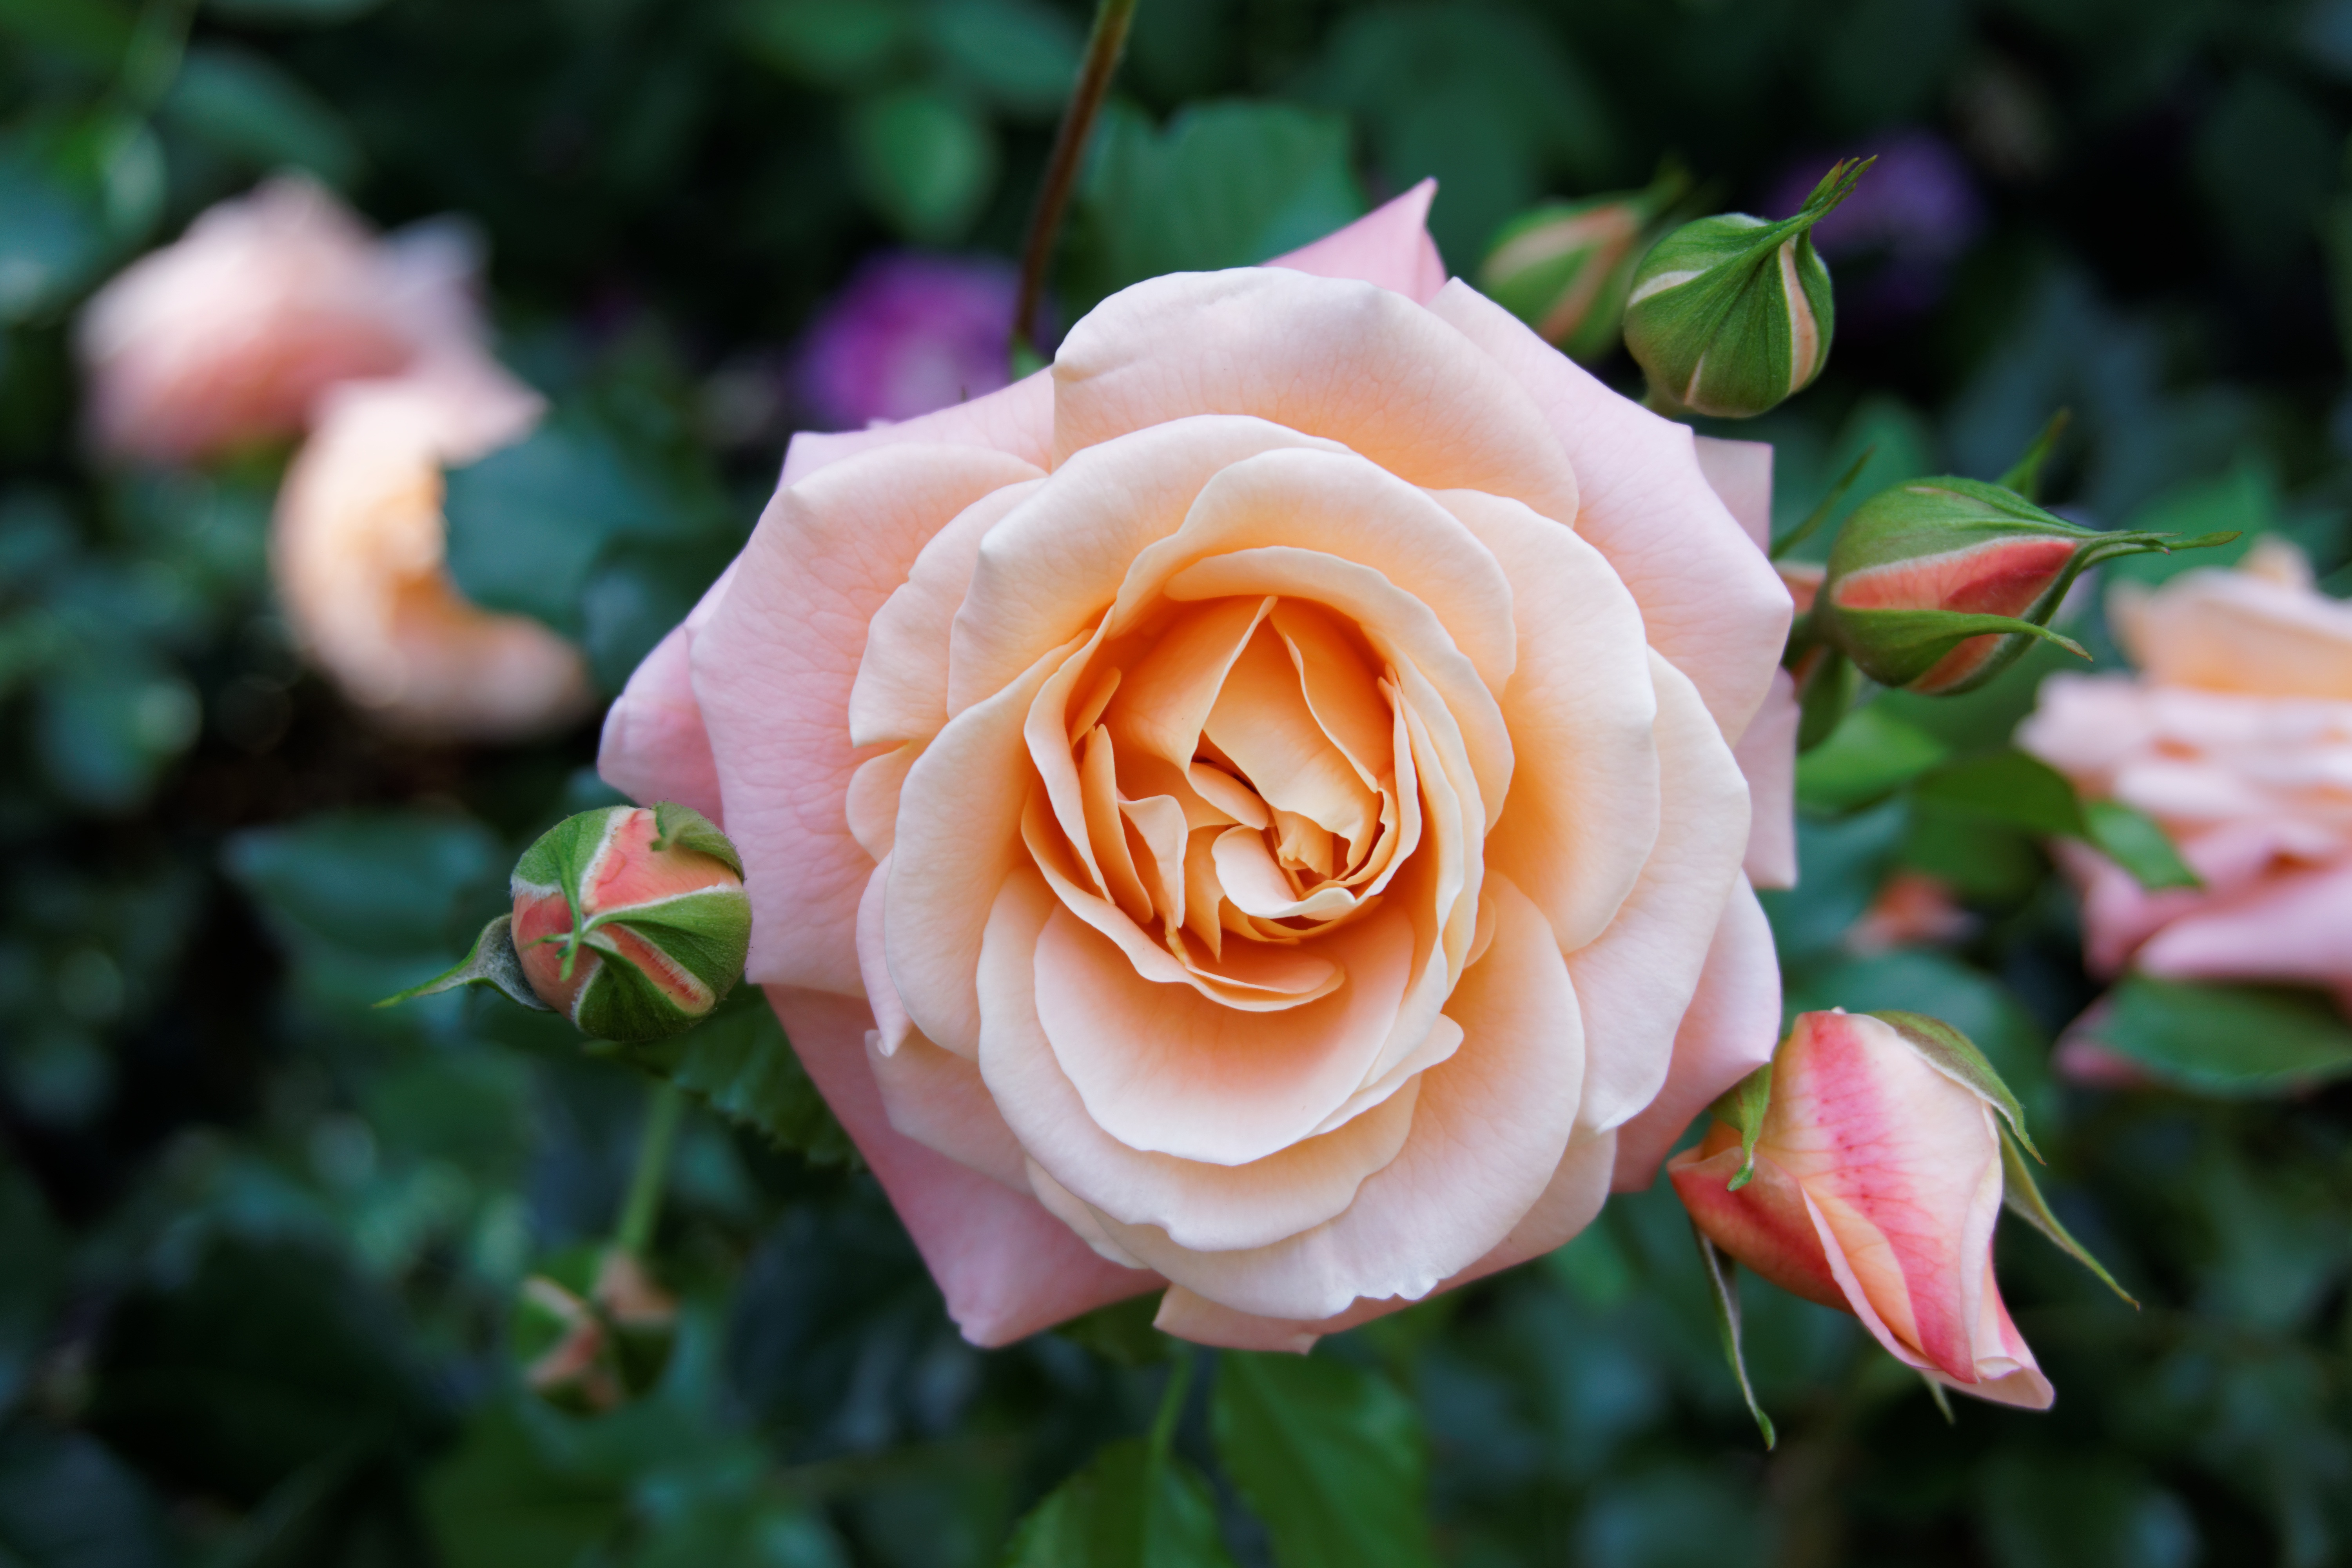
nature, plant, flower, petal, bush, rose, botany, flora, pink rose, floribunda, macro photography, rose flower, flowering plant, garden roses, rose family, land plant, rosa centifolia, rose order